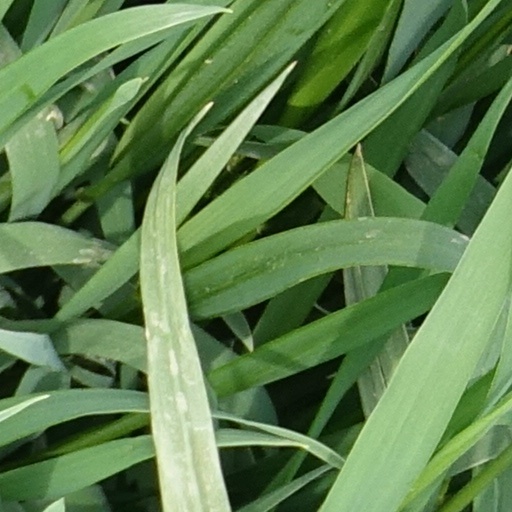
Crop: wheat